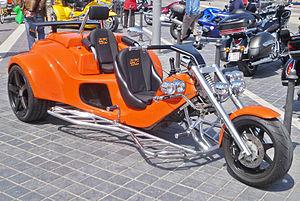
rewaco est un fabricant allemand de trikes, basé à Lindlar, près de Cologne. L'entreprise a été fondée en 1990. rewaco est le plus grand producteur de trikes en Europe.